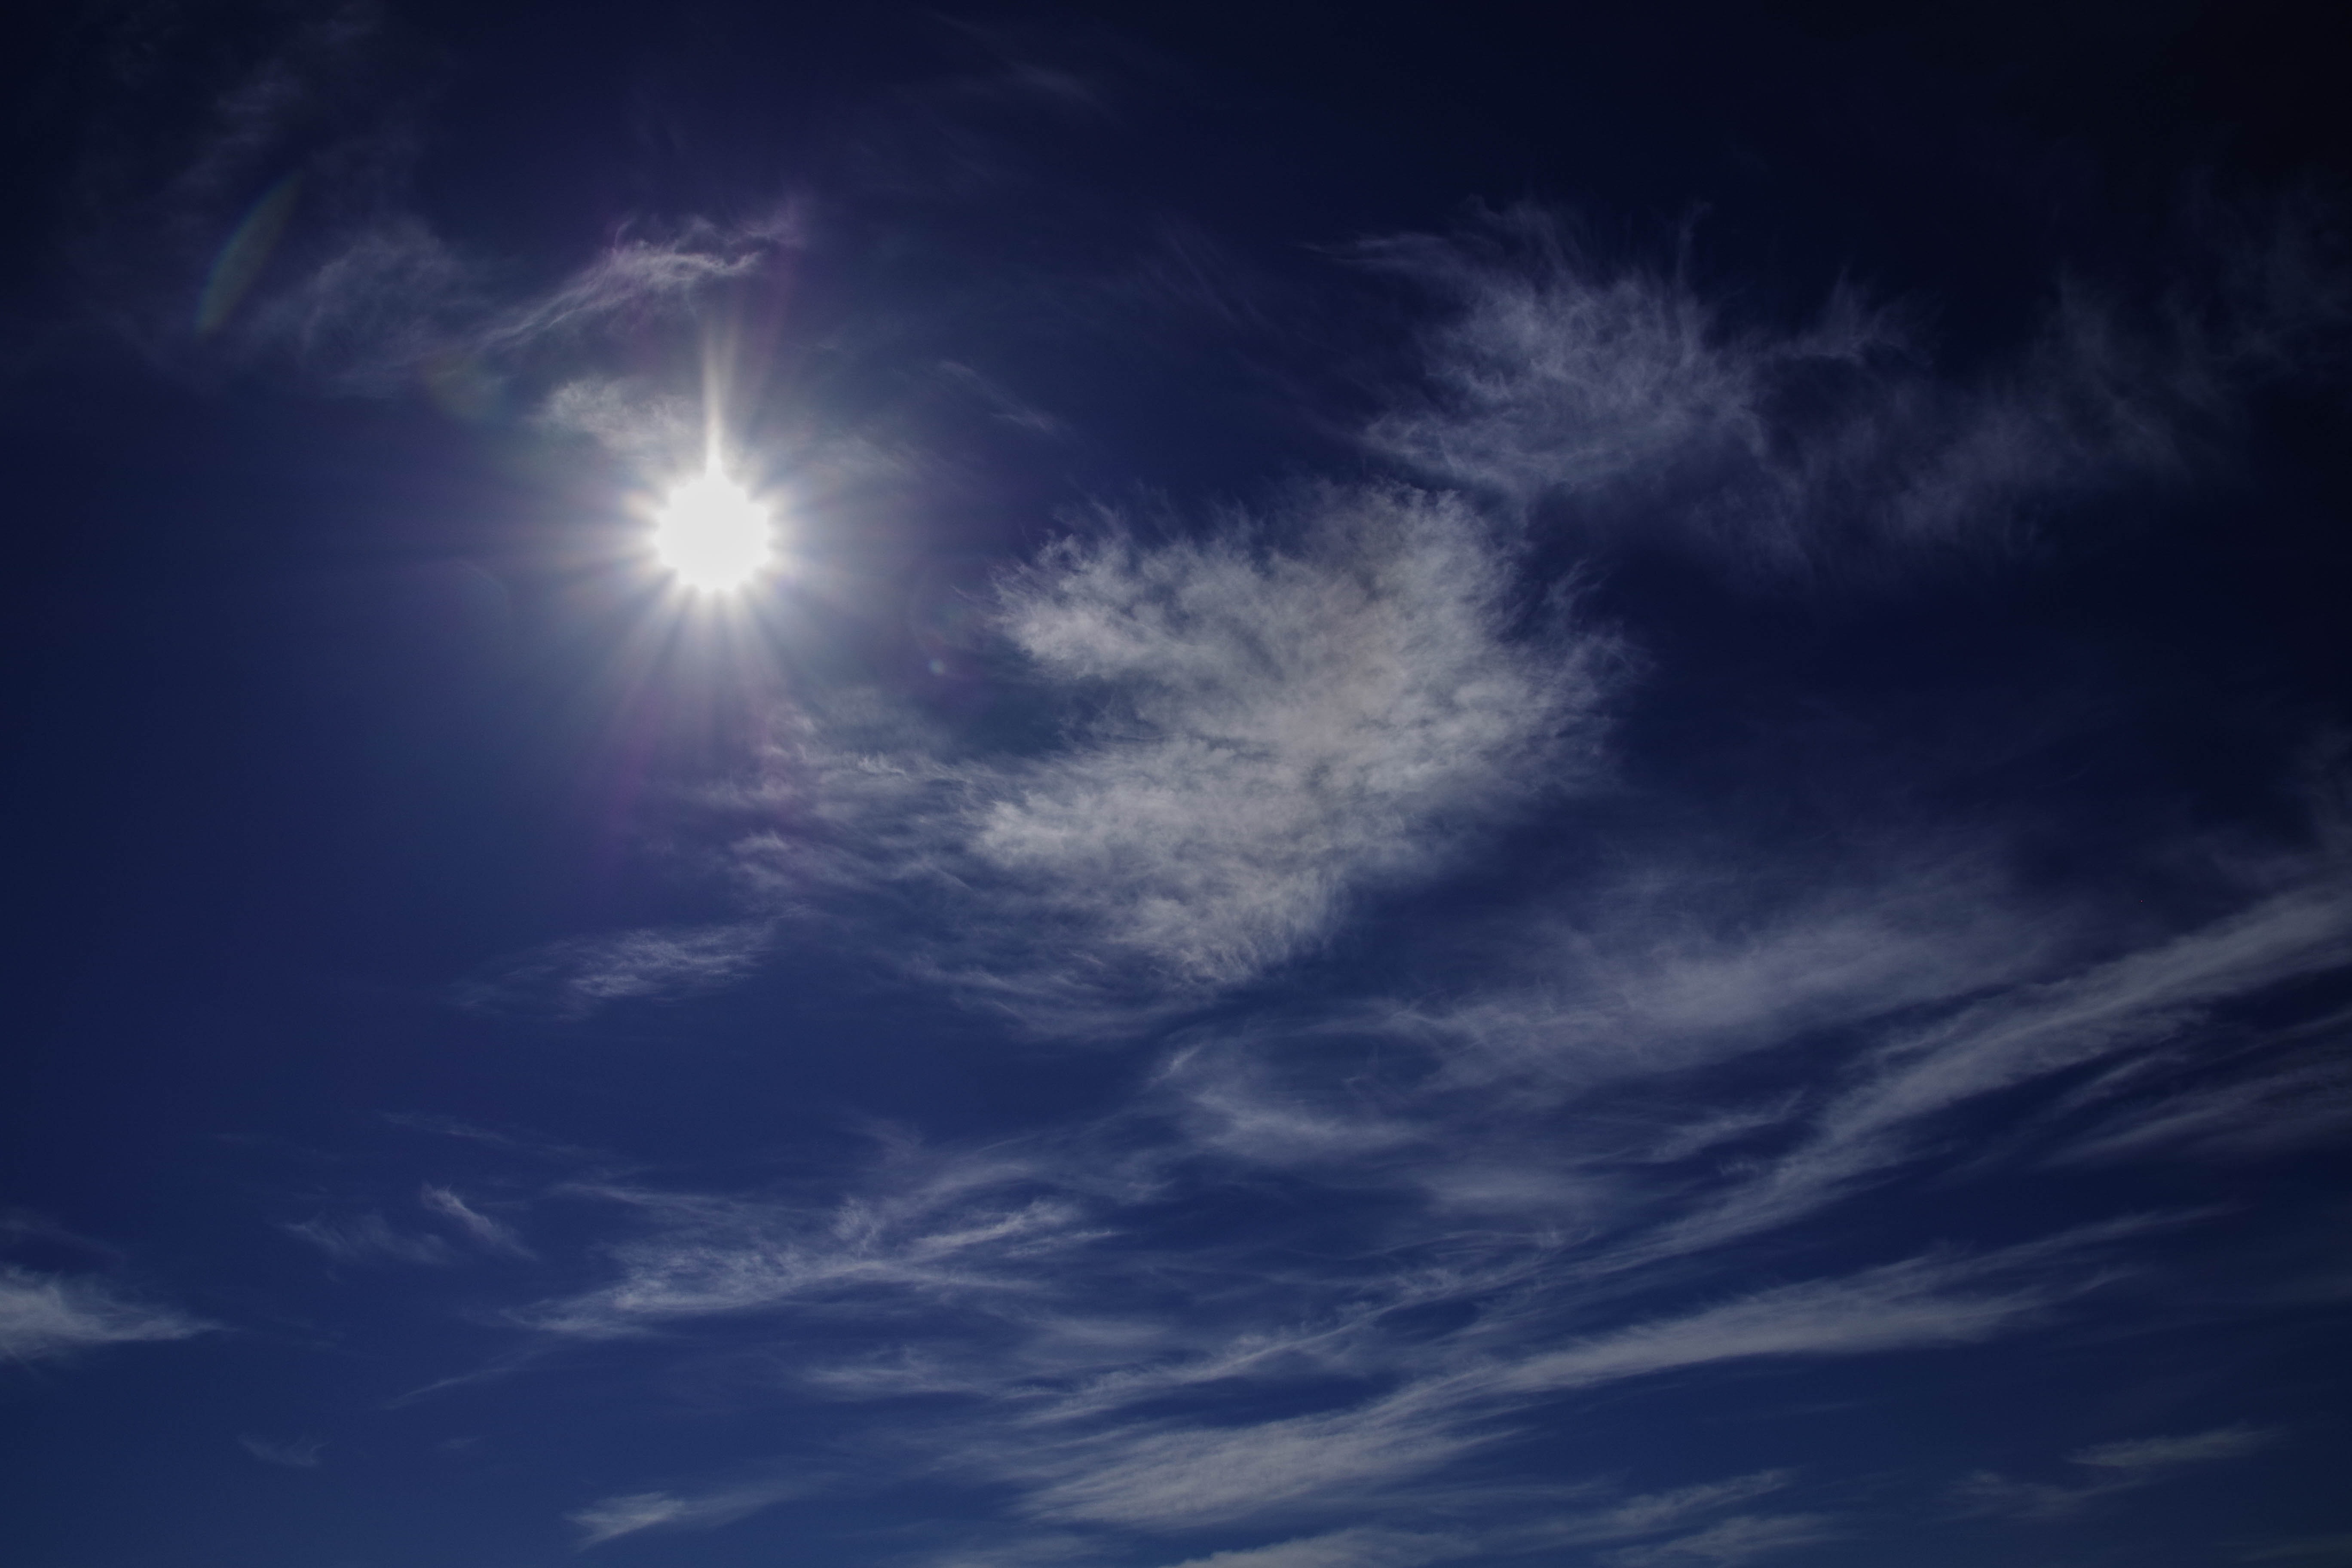
sky, cloud, blue, daytime, atmosphere, light, atmospheric phenomenon, sunlight, astronomical object, calm, meteorological phenomenon, cumulus, night, darkness, moonlight, tree, lens flare, space, evening, sun, celestial event, horizon, landscape, electric blue, midnight